Latin American Boom

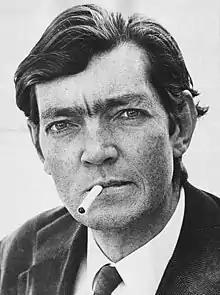
Julio Cortázar

Julio Cortázar was born in Belgium on August 26, 1914 to Argentinian parents with whom he lived in Switzerland until moving to Buenos Aires at the age of four. Like other Boom writers, Cortázar grew to question the politics in his country: his public opposition to Juan Perón caused him to leave his professorial position at the University of Mendoza and, ultimately, led to his exile. He moved to France, where he spent most of his professional life and, in 1981, he became a French citizen. Like García Márquez, Cortázar publicly supported the Cuban government of Fidel Castro, as well as leftist Chilean President Salvador Allende and other left-wing movements like the Sandinistas in Nicaragua. In his fiction, however, political elements were generally muted or absent until the publication of the explicitly political novel "Libro de Manuel" in 1973.